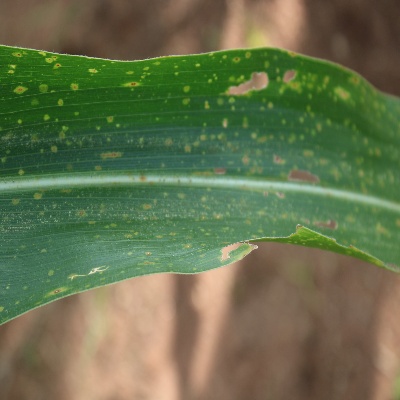
Crop: Maize
Condition: leaf spot